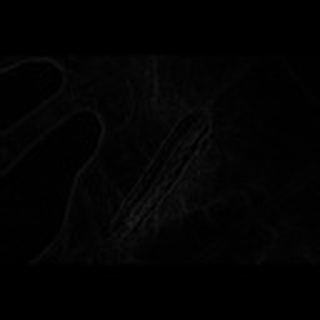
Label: cotton_army_worm